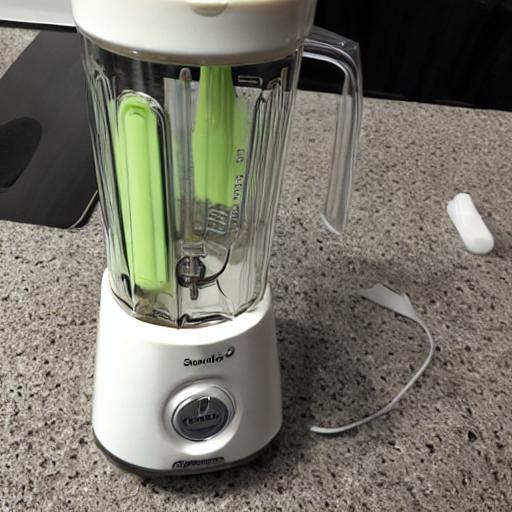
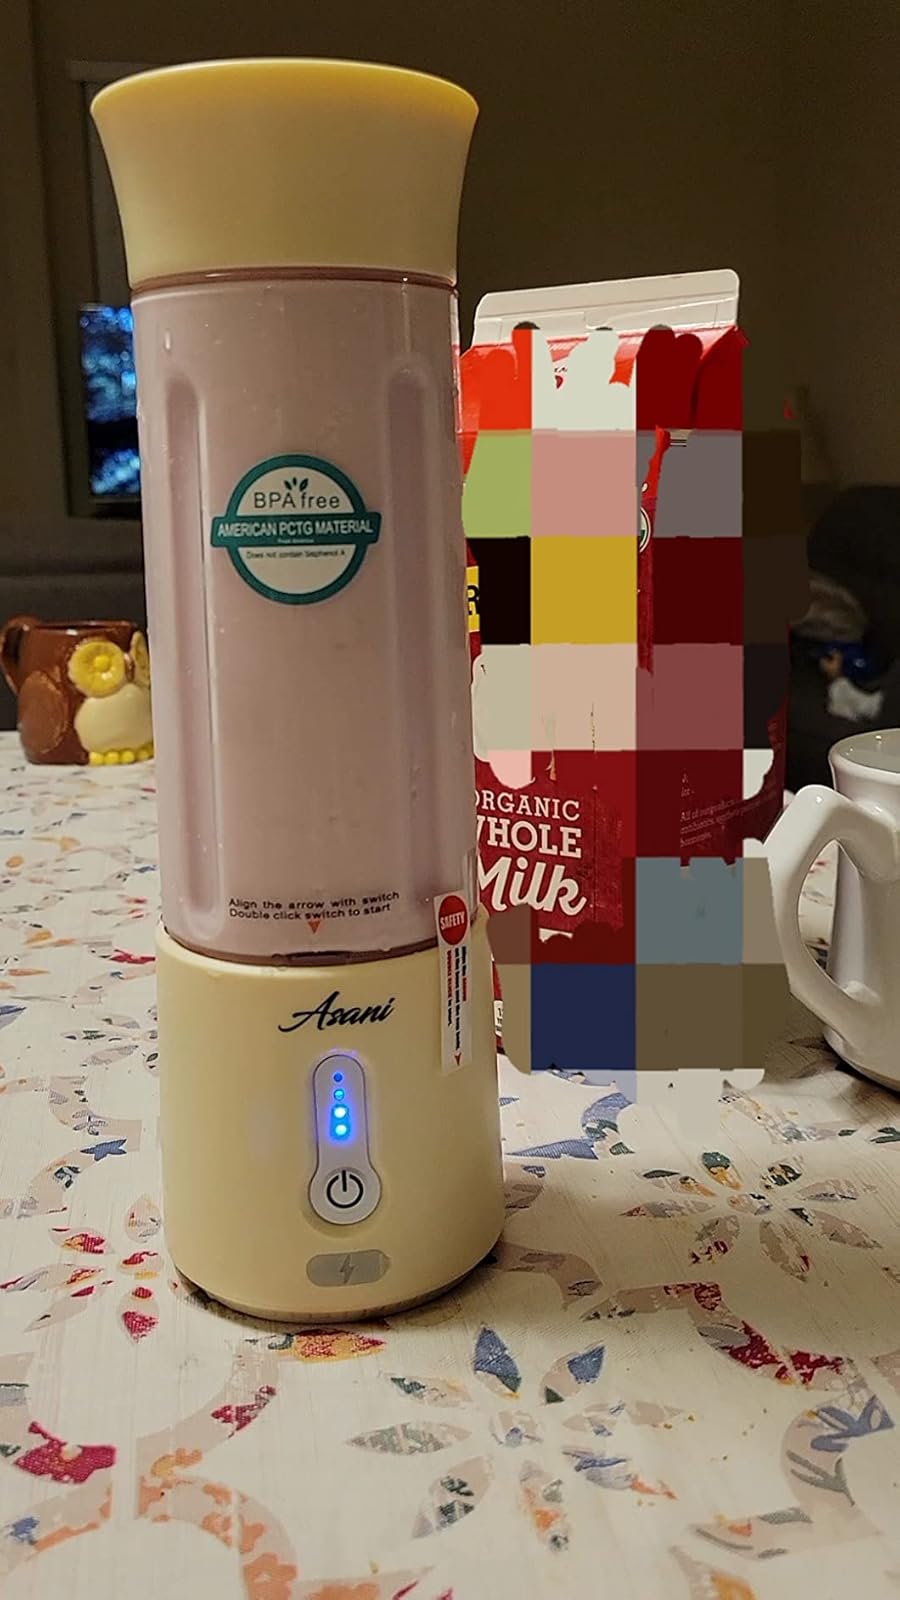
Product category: items_blender
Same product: no